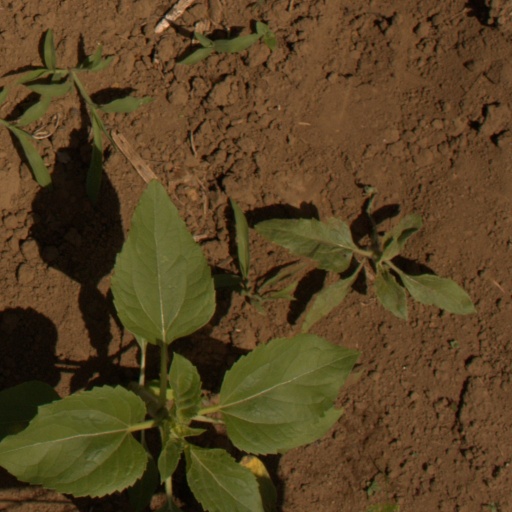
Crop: Jerusalem artichoke